Near Eastern archaeology

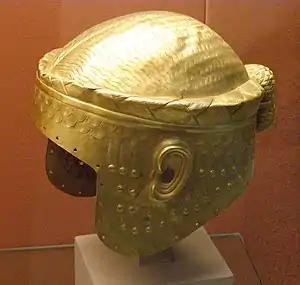
Meskalamdug helmet, British Museum electrotype copy, original was in the Iraq Museum, Bagdad. The holes around the border suggest that another piece was normally affixed, as for example in the full mask attributed to Sargon of Akkad. The hairbun attached at the back of the head is visible in other rulers as well, such as Sargon or Eannatum in the Stele of the Vultures.

Near Eastern archaeology is a regional branch of the wider, global discipline of archaeology. It refers generally to the excavation and study of artifacts and material culture of the Near East from antiquity to the recent past.